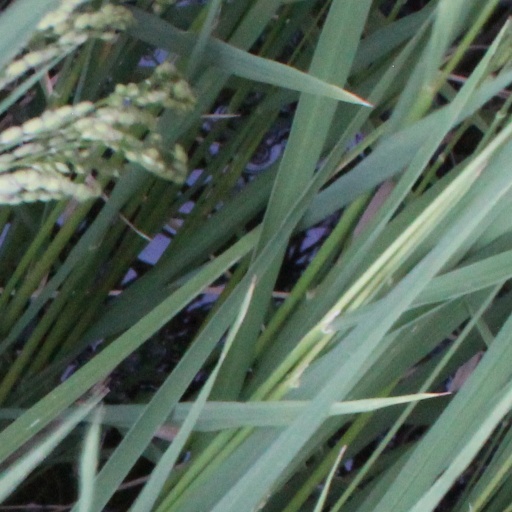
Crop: rice